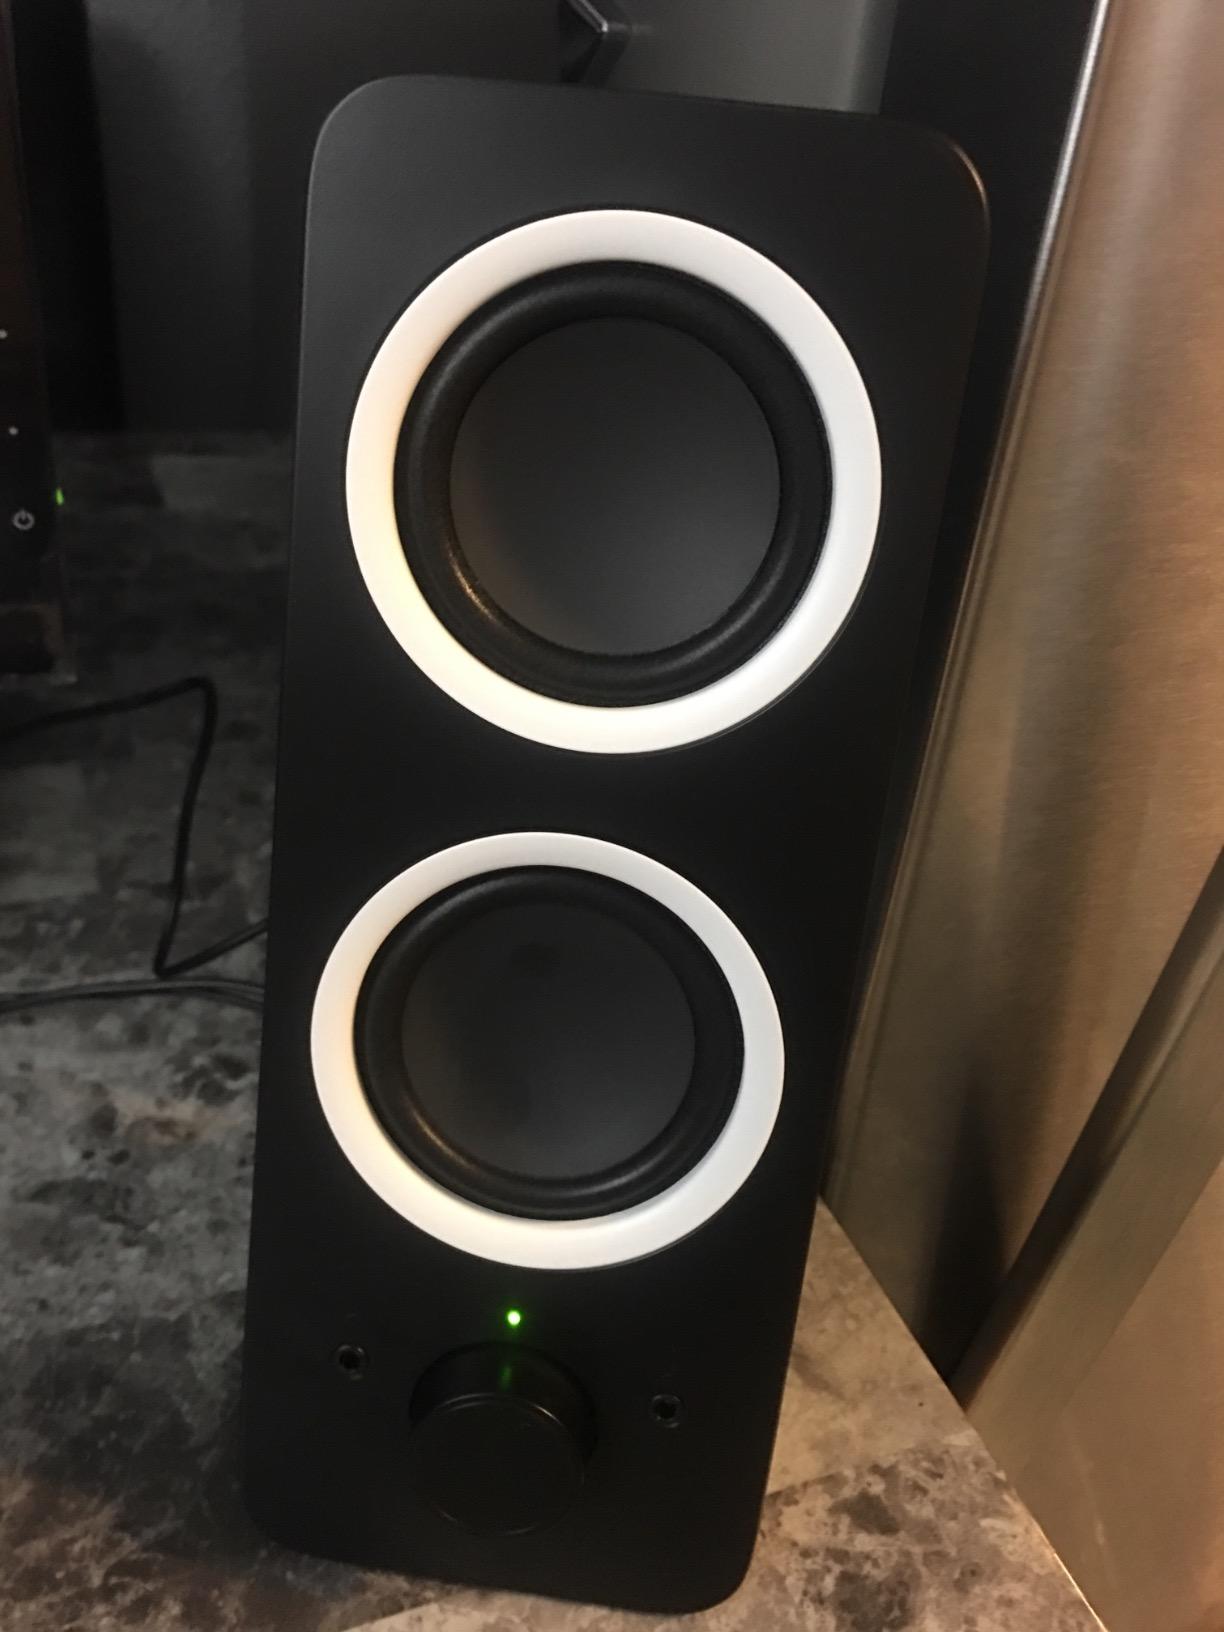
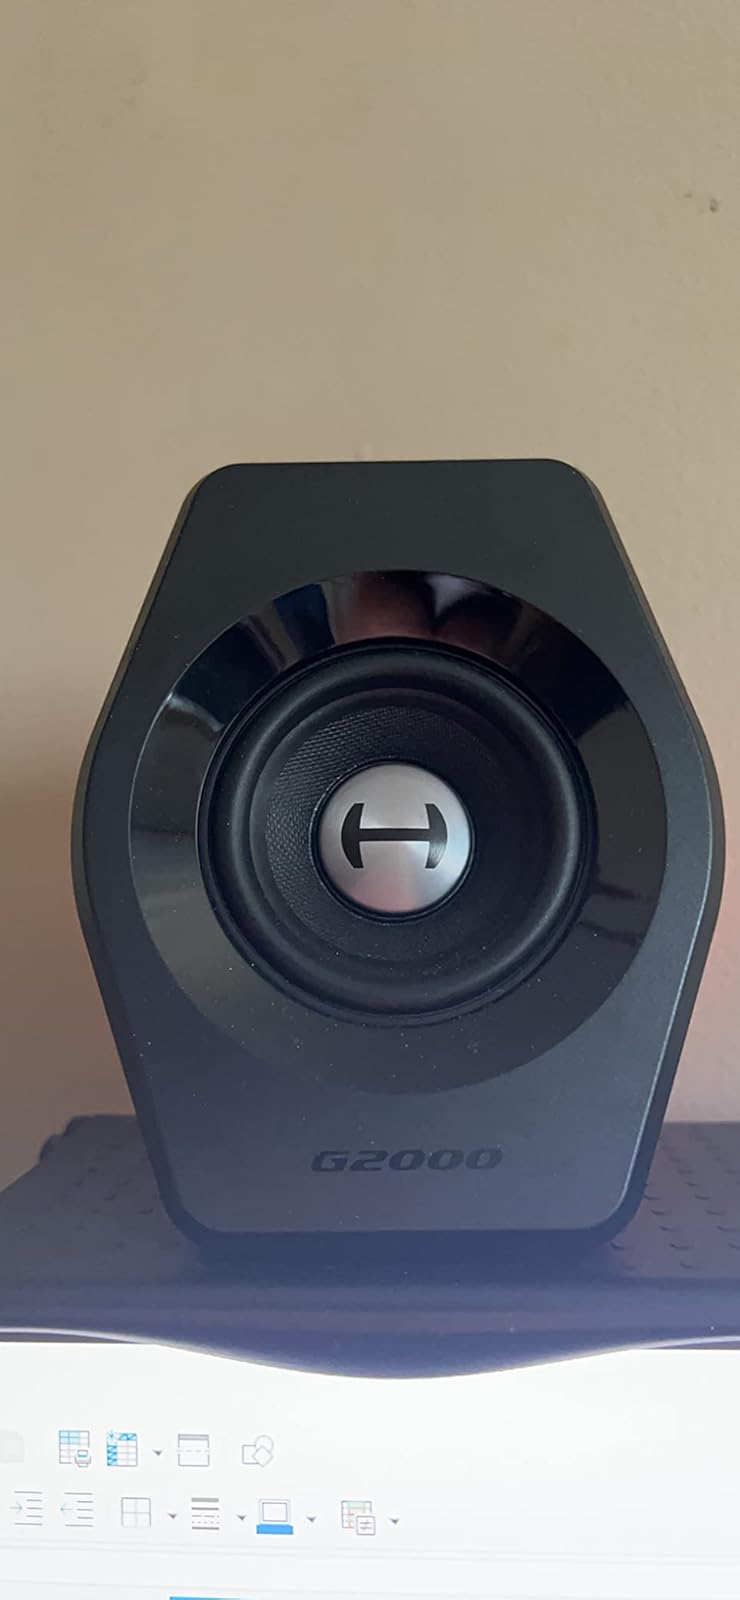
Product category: speaker
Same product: no